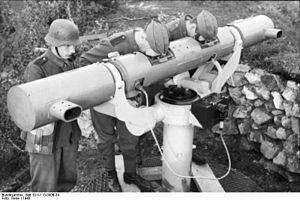
En géométrie et trigonométrie, la triangulation est une technique permettant de déterminer la position d'un point en mesurant les angles entre ce point et d'autres points de référence dont la position est connue, et ceci plutôt que de mesurer directement la distance entre les points. Ce point peut être considéré comme étant le troisième sommet d'un triangle dont on connaît deux angles et la longueur d'un côté.